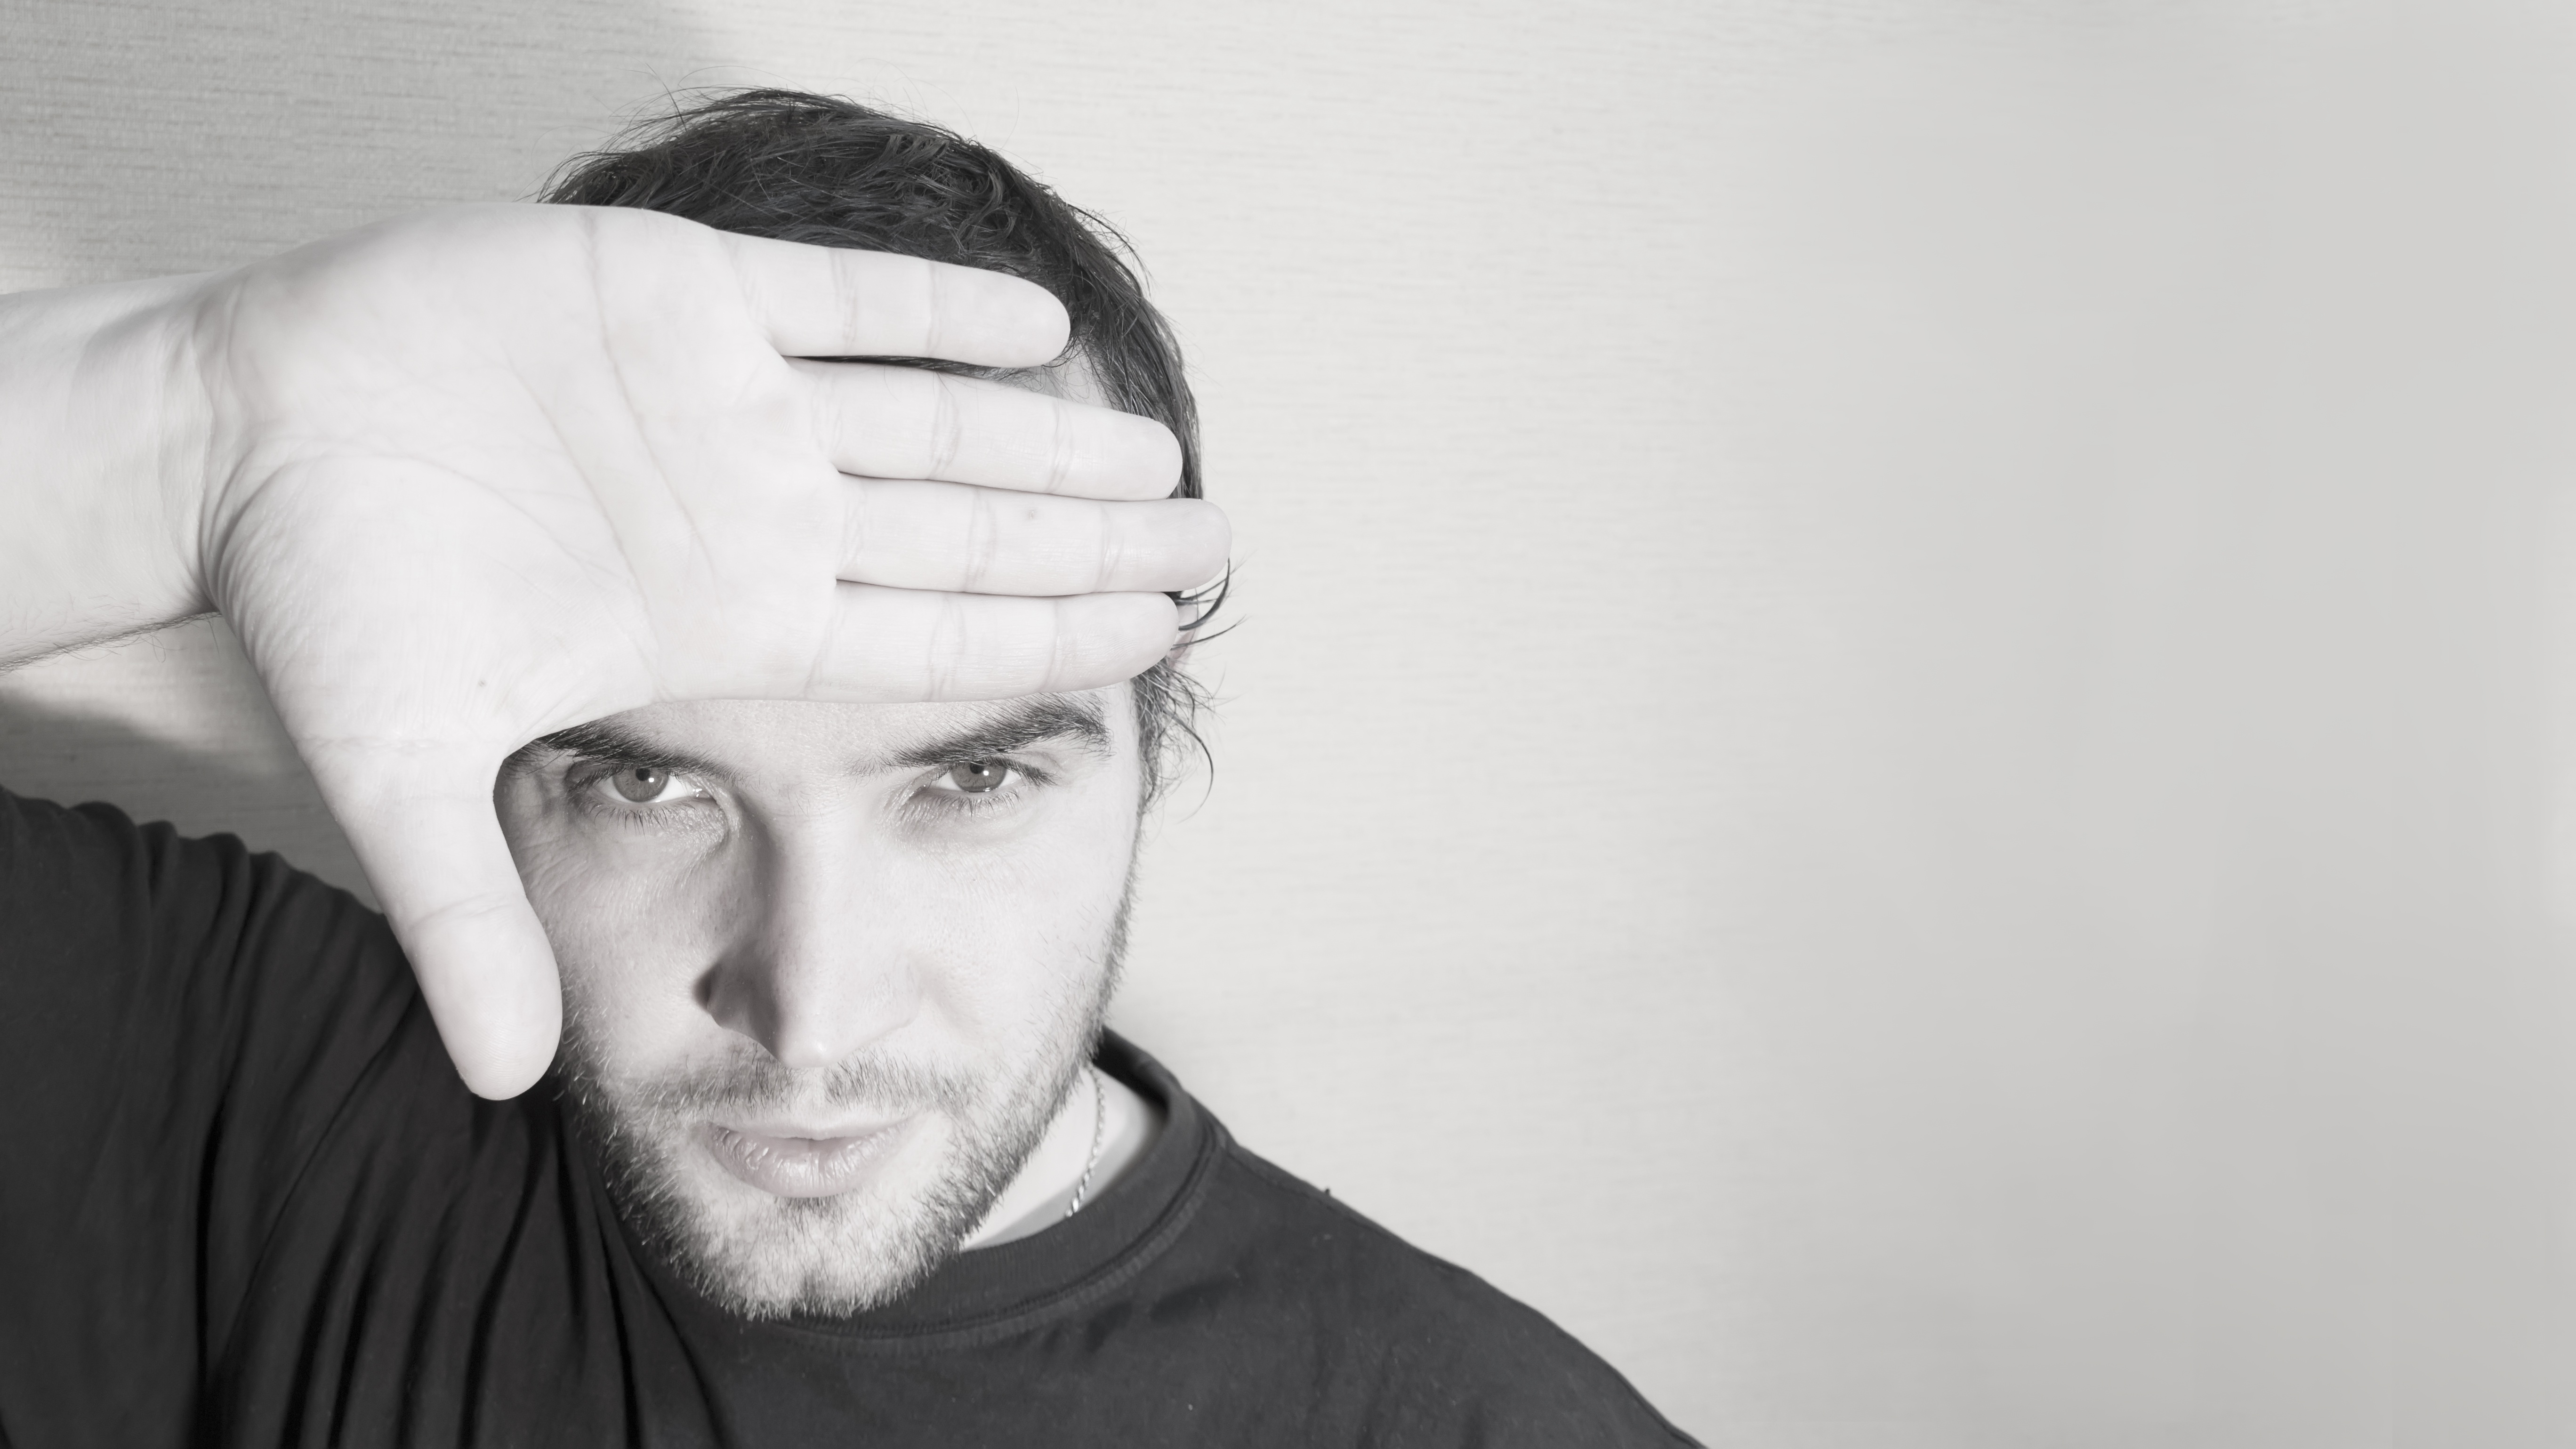
hand, man, black and white, hair, white, photography, guy, portrait, model, black, monochrome, hairstyle, posing, face, background, drawing, eye, hot, head, moustache, beauty, beautiful, sexy, attractive, sense, monochrome photography, portrait photography